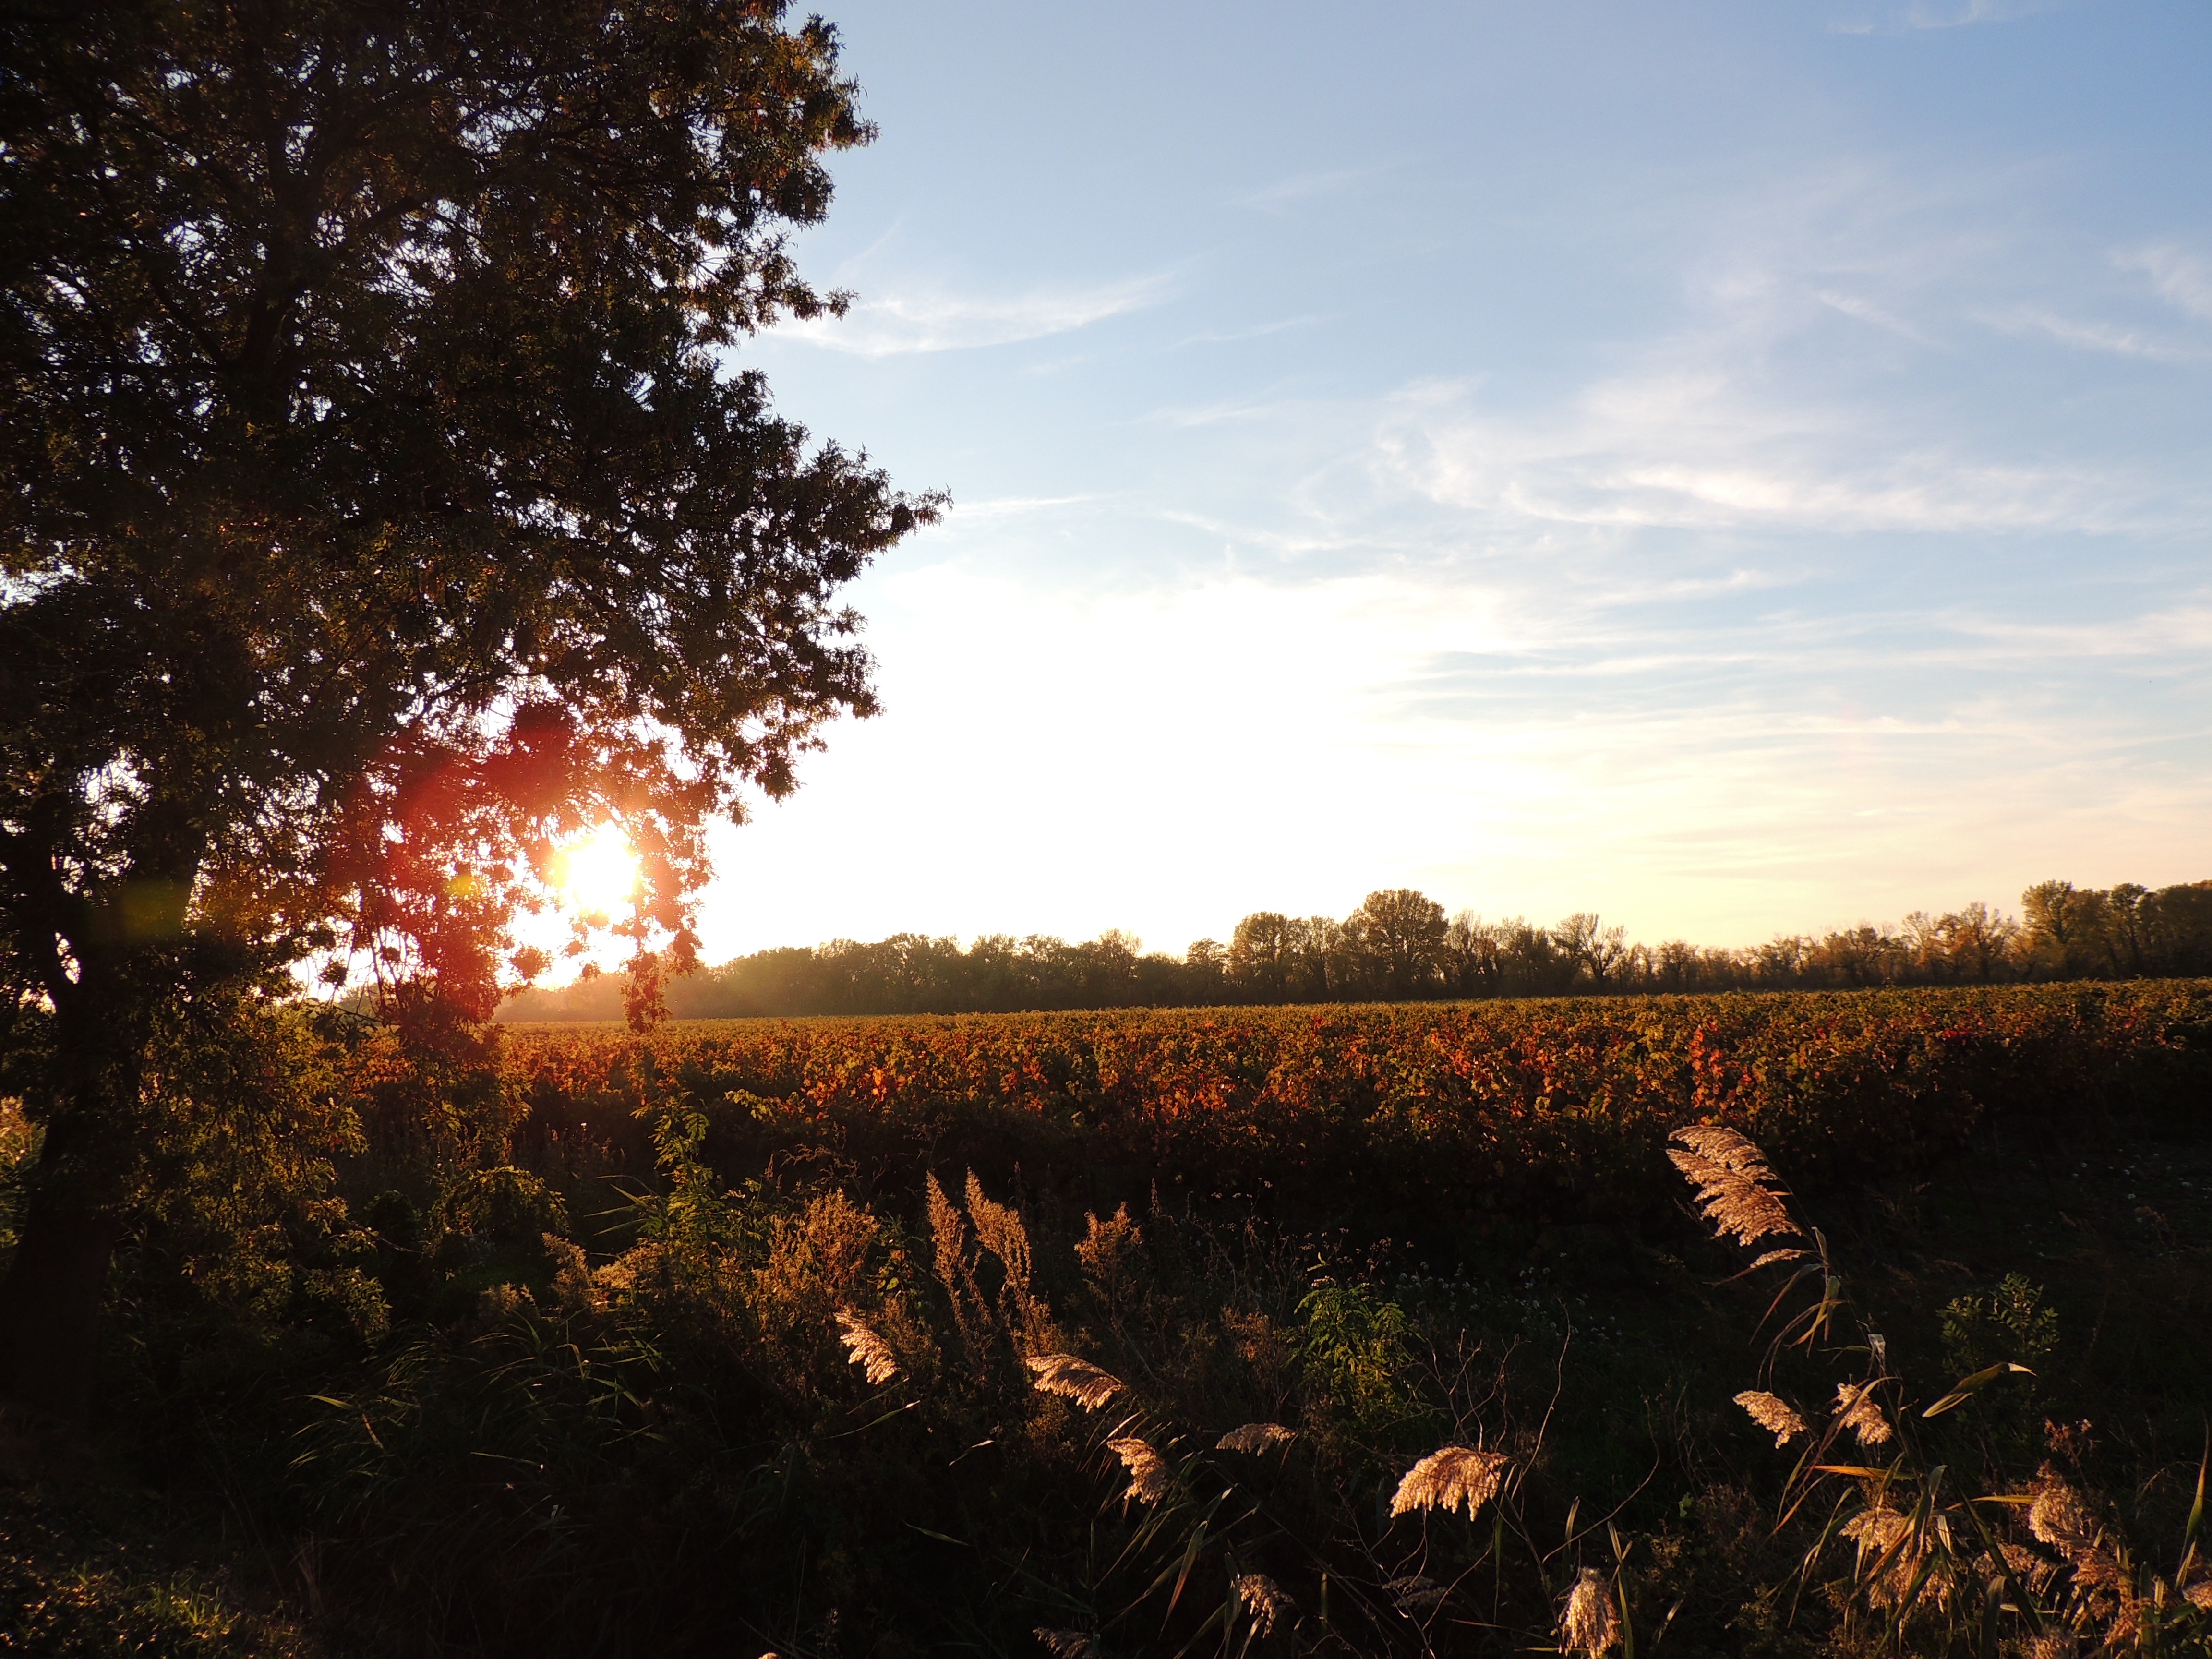
landscape, tree, nature, grass, plant, sky, sun, sunrise, sunset, field, sunlight, morning, leaf, dawn, dusk, evening, autumn, agriculture, season, rural area, grass family, woody plant